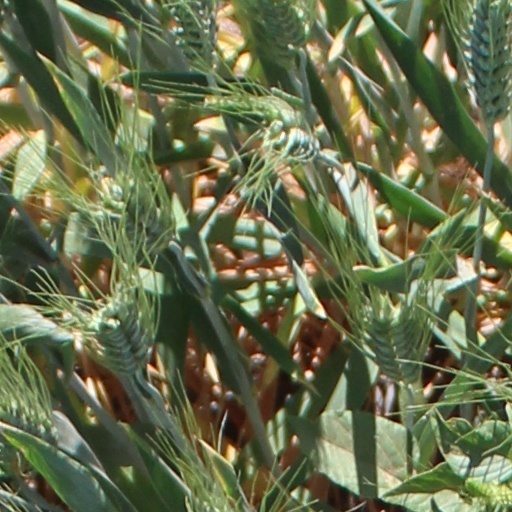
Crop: wheat